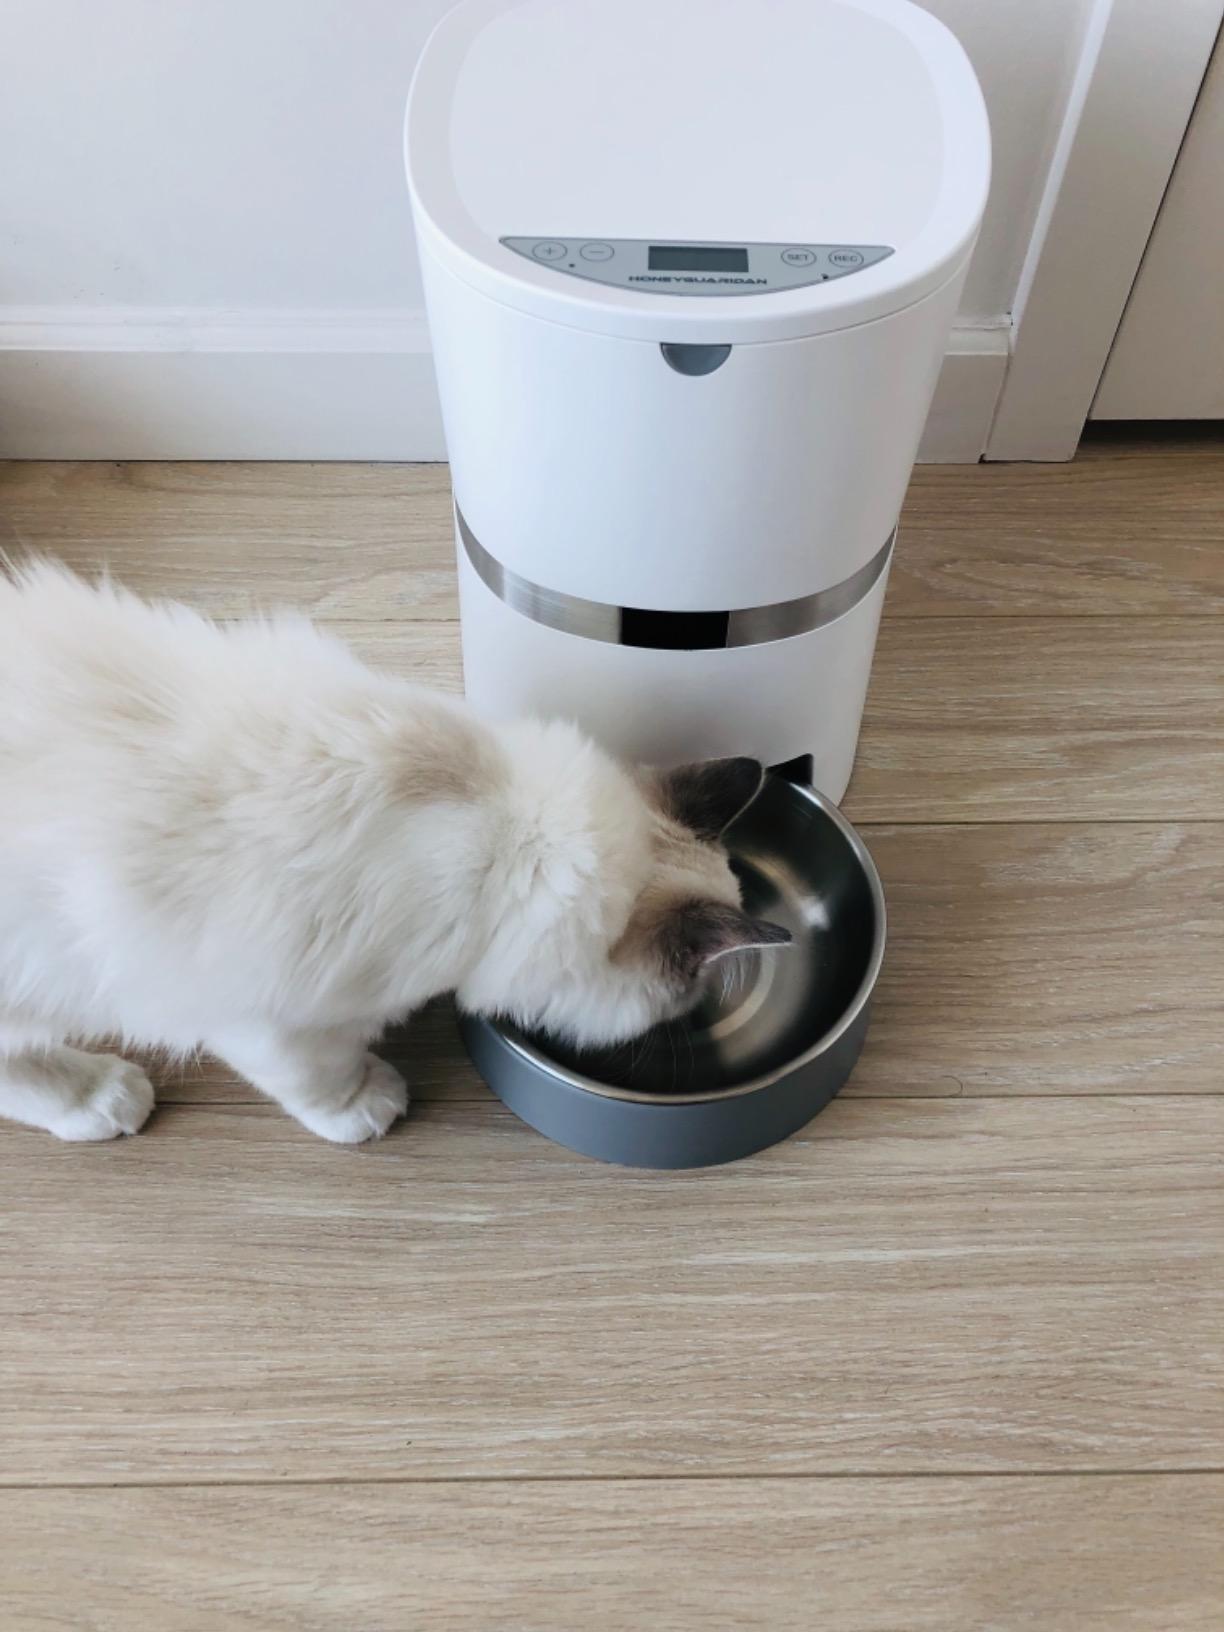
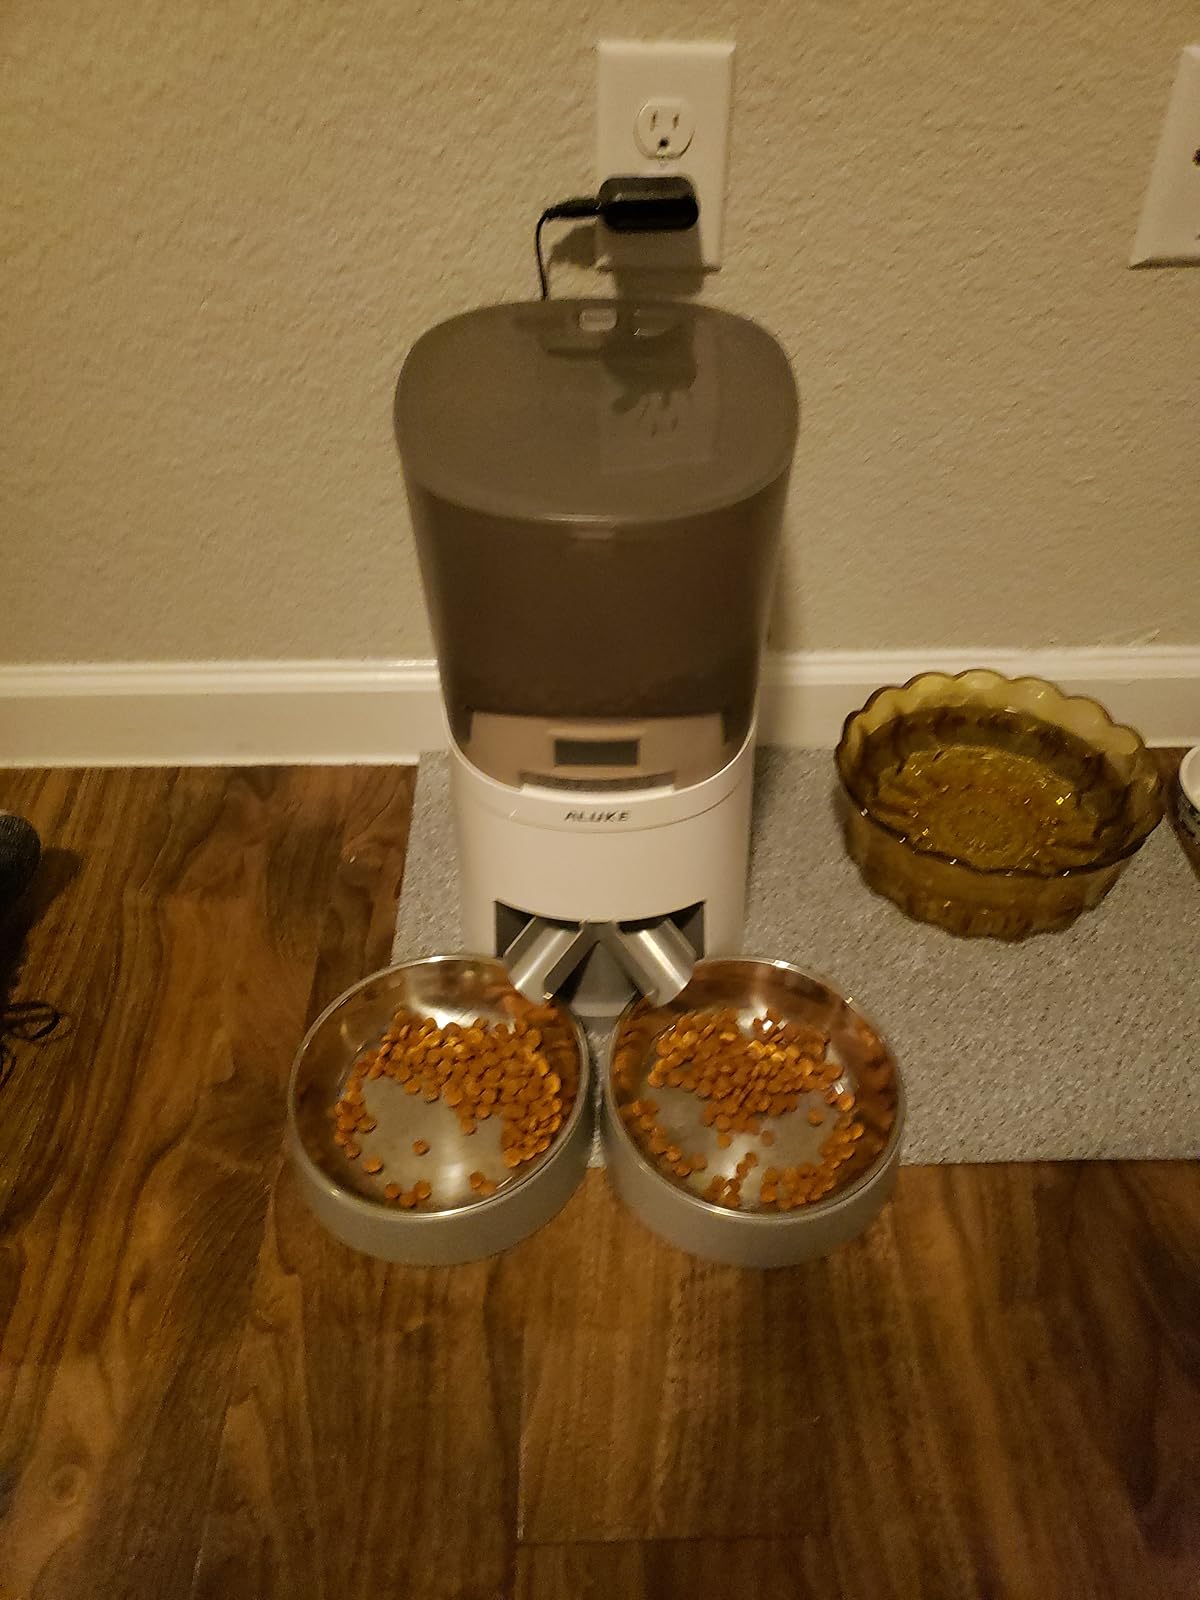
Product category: items_feeder
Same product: no